Countess Ironing-Maid

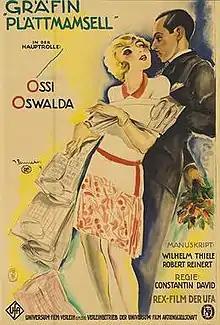

Countess Ironing-Maid (German: Gräfin Plättmamsell) is a 1926 German silent comedy film directed by Constantin J. David and starring Ossi Oswalda, Curt Bois, and Robert Garrison.